President and Fellows of Harvard College

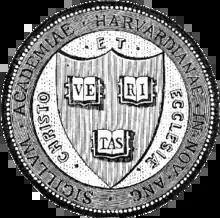
The Harvard College seal

The President and Fellows of Harvard College, also called the Harvard Corporation or just the Corporation, is the smaller and more powerful of Harvard University's two governing boards. It refers to itself as the oldest corporation in the Western Hemisphere. At full capacity, as of 2024, the corporation consists of twelve fellows as well as the president of Harvard University, for a total of thirteen members.